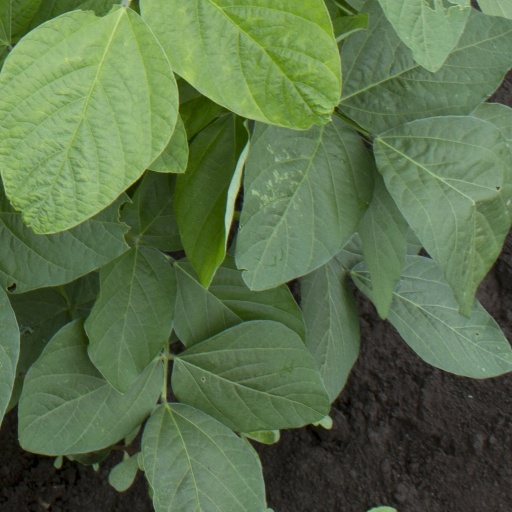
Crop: soybean